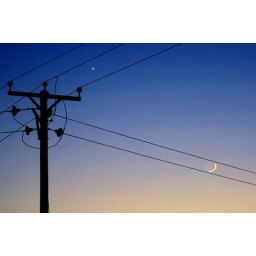
Silhouette of a telegraph pole and cables against a darkening sky with Venus and a new moon between the cables.